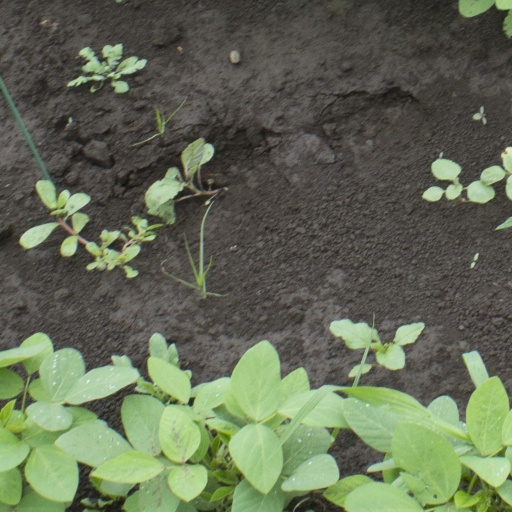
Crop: soybean